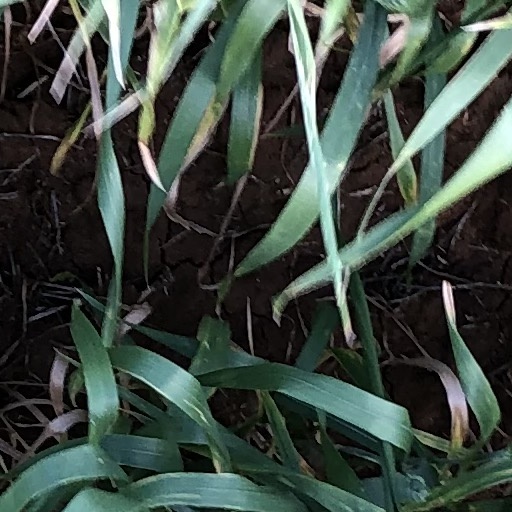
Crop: wheat